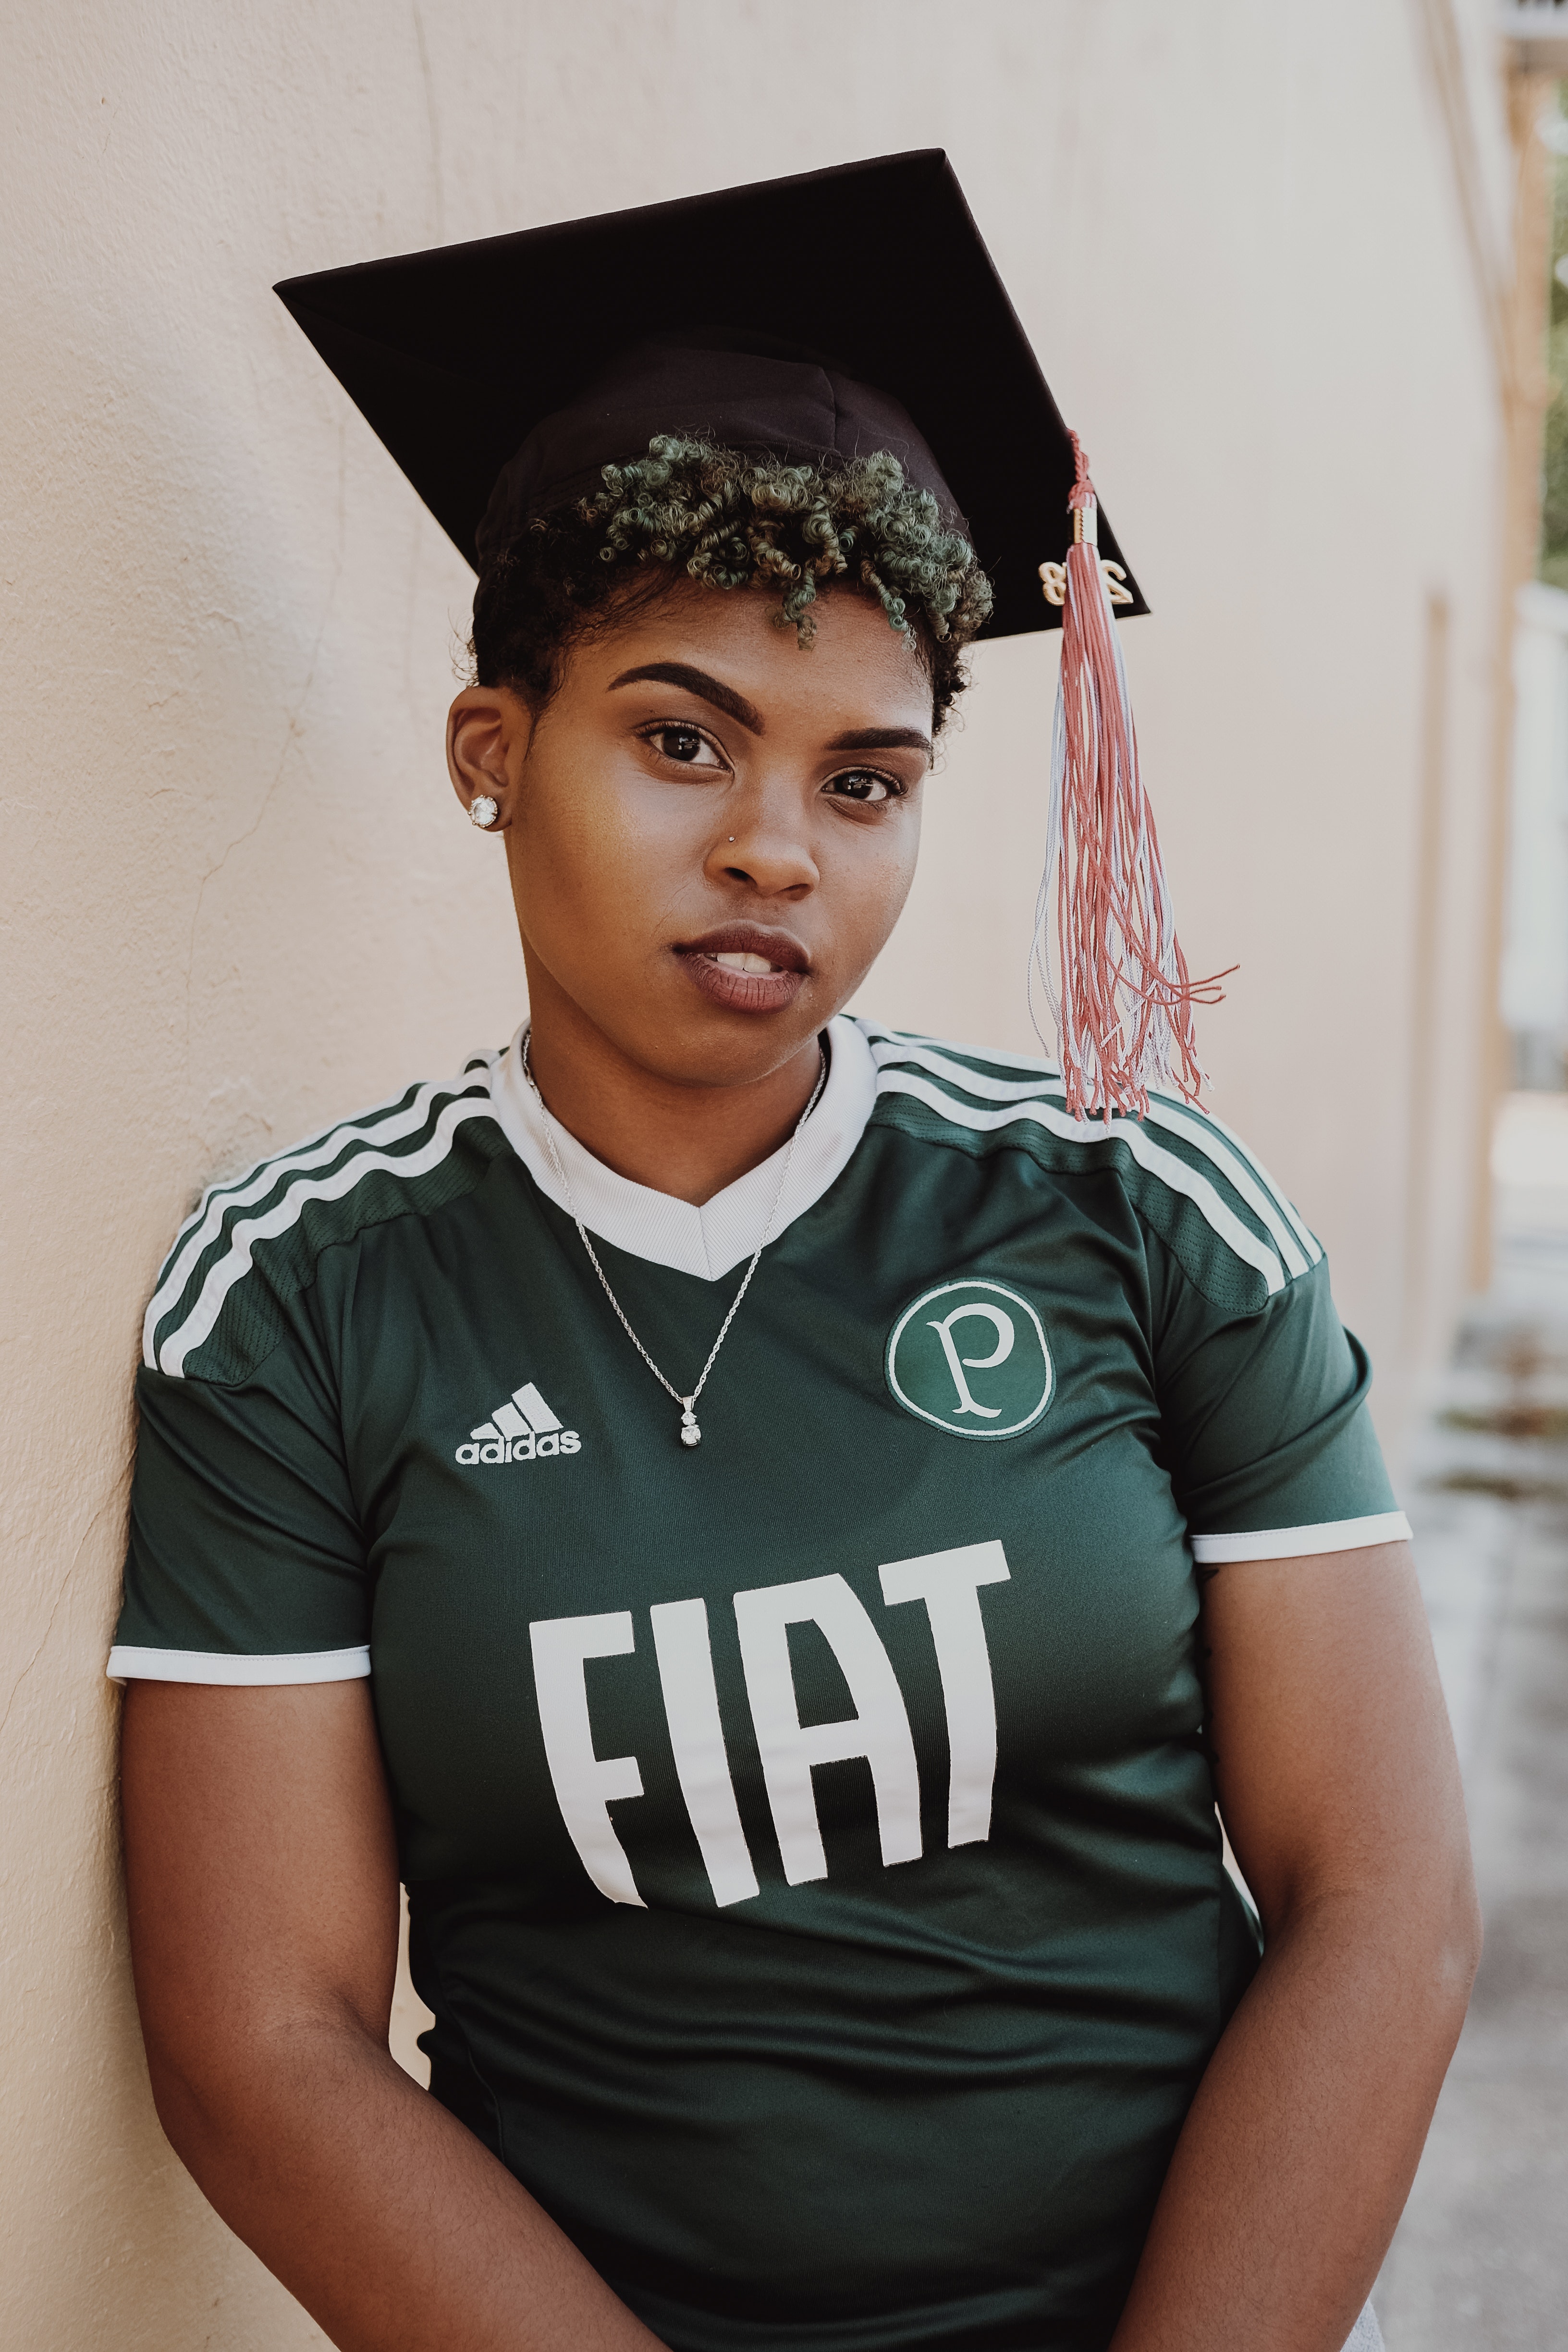
head, forehead, cool, headgear, t shirt, uniform, photography, jersey, smile, player